Mezquital Valley

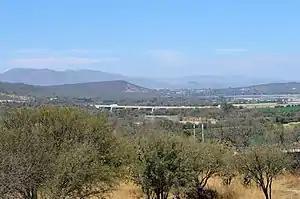
View of the Tula River in Tula Municipality, State of Hidalgo.

The Mezquital Valley is located in the central Mexican Highlands about north of Mexico City. It covers in the west of the state of Hidalgo and small portions extending into the State of Mexico and Querétaro. With an altitude of between above sea level, it is part of the Trans-Mexican Volcanic Belt. The valley consists of smaller valleys such as the Actopan, Ixmiquilpan, and the Tasquillo, along with some flatlands. What unifies the region is its waterways, such as the Tula and Alfajayucan rivers, as well as streams such as the Alfajayucan, Arroyo Zarco, Rosas and Salado, as well as history and culture.